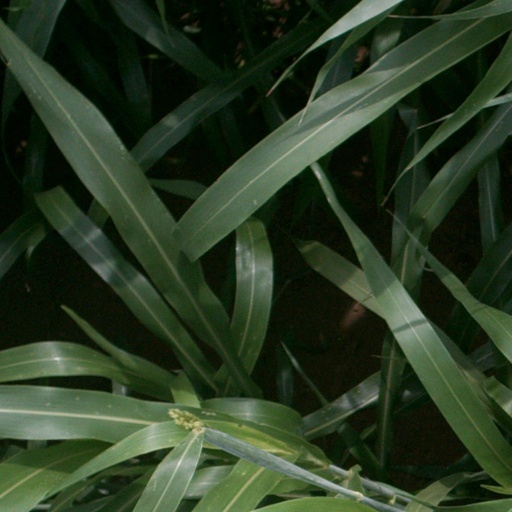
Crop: sorghum